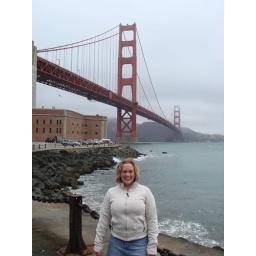
Fiona by the golden gate bridge at Fort Point